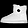
Label: Ankle boot